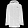
Label: Coat